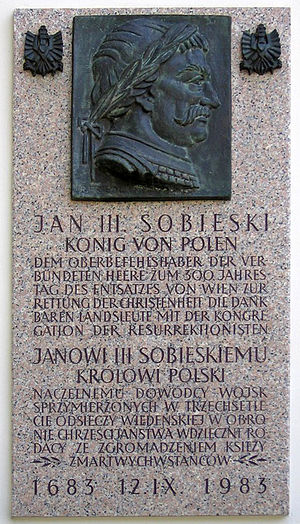
Slaget ved Wien / Betydning
Epitafium i den polske Opstandelseskirke på Kahlenberg
Slaget ved Wien fandt sted den 11. og 12. september 1683, efter at Wien havde været belejret af det Osmanniske Rige i to måneder. I slaget, der fandt sted på Kahlenberg i nærheden af Wien, stod en alliance bestående af Den polsk-litauiske realunion og Tysk-romerske rige overfor det Osmanniske Rige og nogle osmanniske len. Kampen markerede begyndelsen på de Habsburgske Arvelandes politiske herredømme i Det tysk-romerske rige og Centraleuropa.